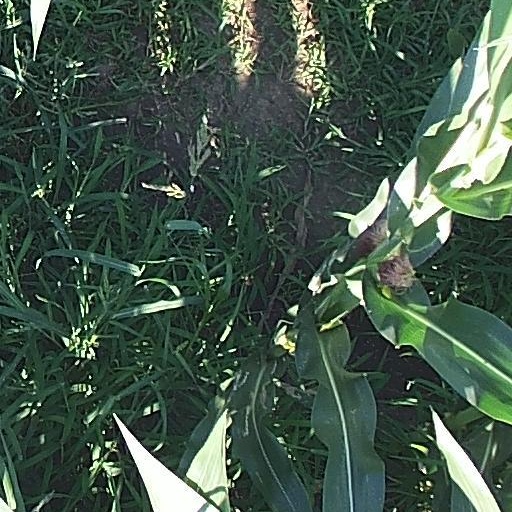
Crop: maize; corn